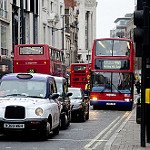
Scene: Outdoor